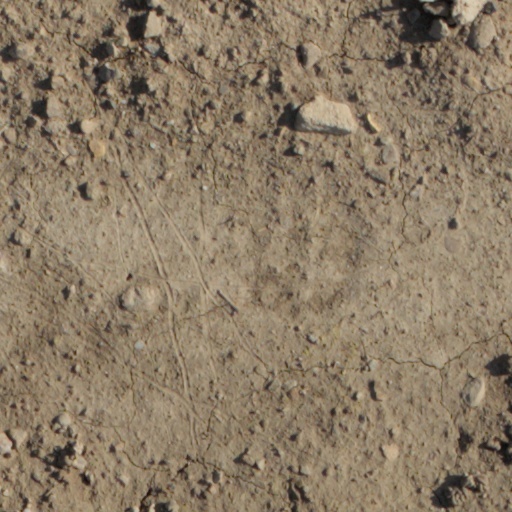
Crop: wheat